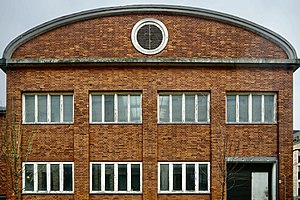
Halmlageret
Halmlageret i februar 2020
Halmlageret eller Kongens bryghus tapperi er en bevaringsværdig bygning på Thorvald Bindesbølls Plads i Carlsberg Byen i København.